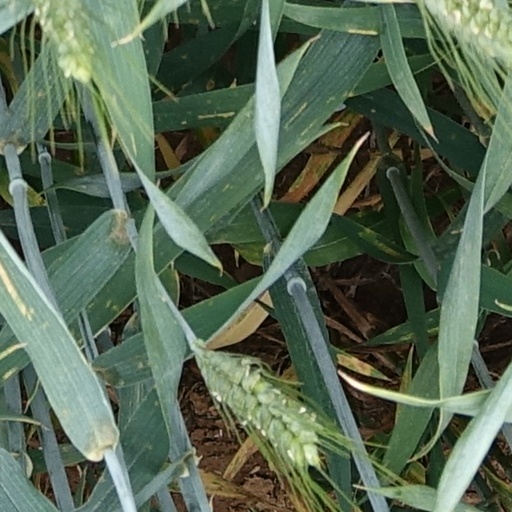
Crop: wheat